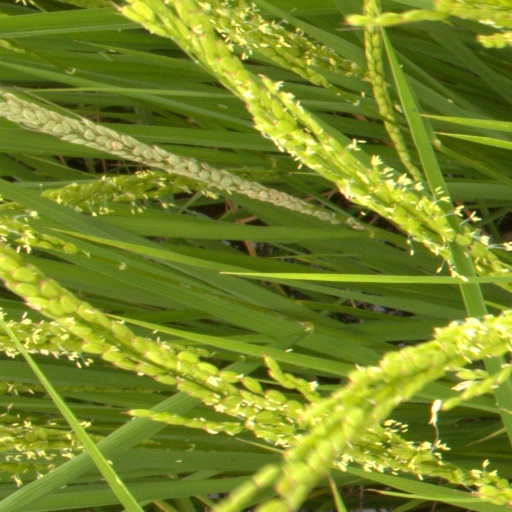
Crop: rice